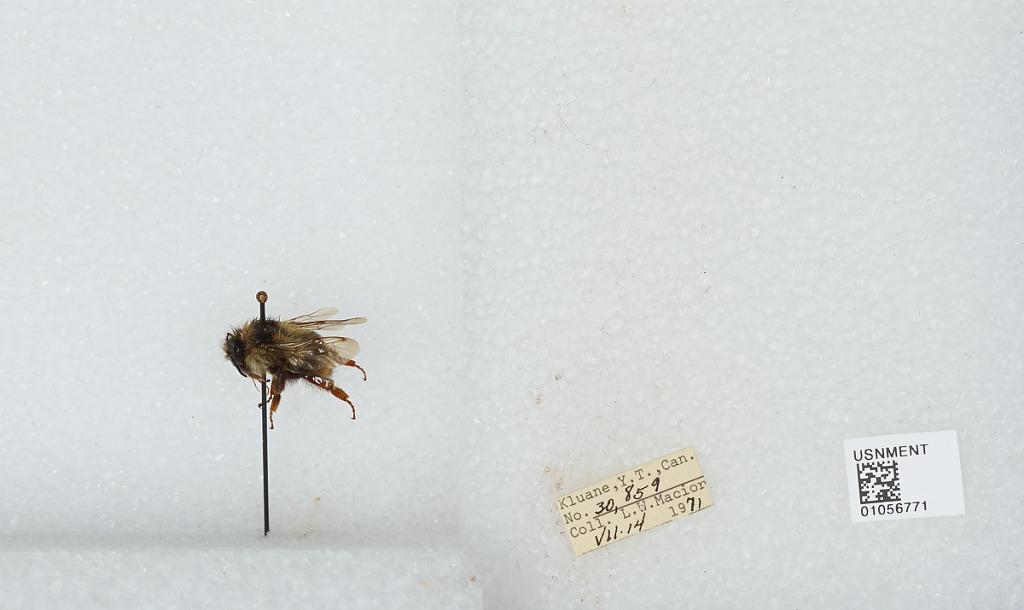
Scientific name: Bombus bifarius nearcticus
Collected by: L. Macior
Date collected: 1971-7-14
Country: Canada
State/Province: Yukon Territory
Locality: Kluane
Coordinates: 60.75, -139.5